Thai cuisine

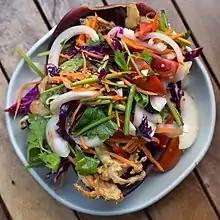
A salad made with deep-fried banana blossom at a vegetarian restaurant in Chiang Mai

Ice cream was introduced to Thailand during the reign of King Rama V when the first ice cream machine was imported to Thailand. Ice cream in the second half of the 19th century was made of coconut water blended with ice. At first, ice could not be produced in Thailand. That led to importing ice from Singapore. Ice cream was then an upper-class treat, but over time ice cream became more widely available and the product was improved by replacing coconut water with coconut milk.